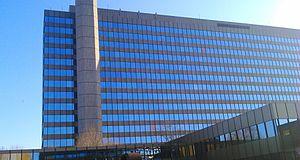
Mainz-Lerchenberg est un quartier du sud-ouest de la ville-arrondissement de Mayence, capitale du Land de Rhénanie-Palatinat. Originellement, il s'agit du village du festival, fondé en 1962 à l'occasion du festival des deux mille ans de Mayence. Il a considérablement allégé le problème de l'habitat à Mayence, qui remonte à la fin de la Seconde Guerre mondiale. Le quartier est surtout connu pour abriter l'émetteur de la seconde chaîne de télévision allemande, ZDF.